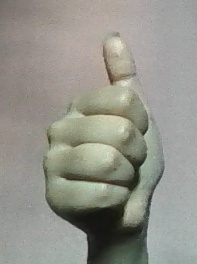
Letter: aleff